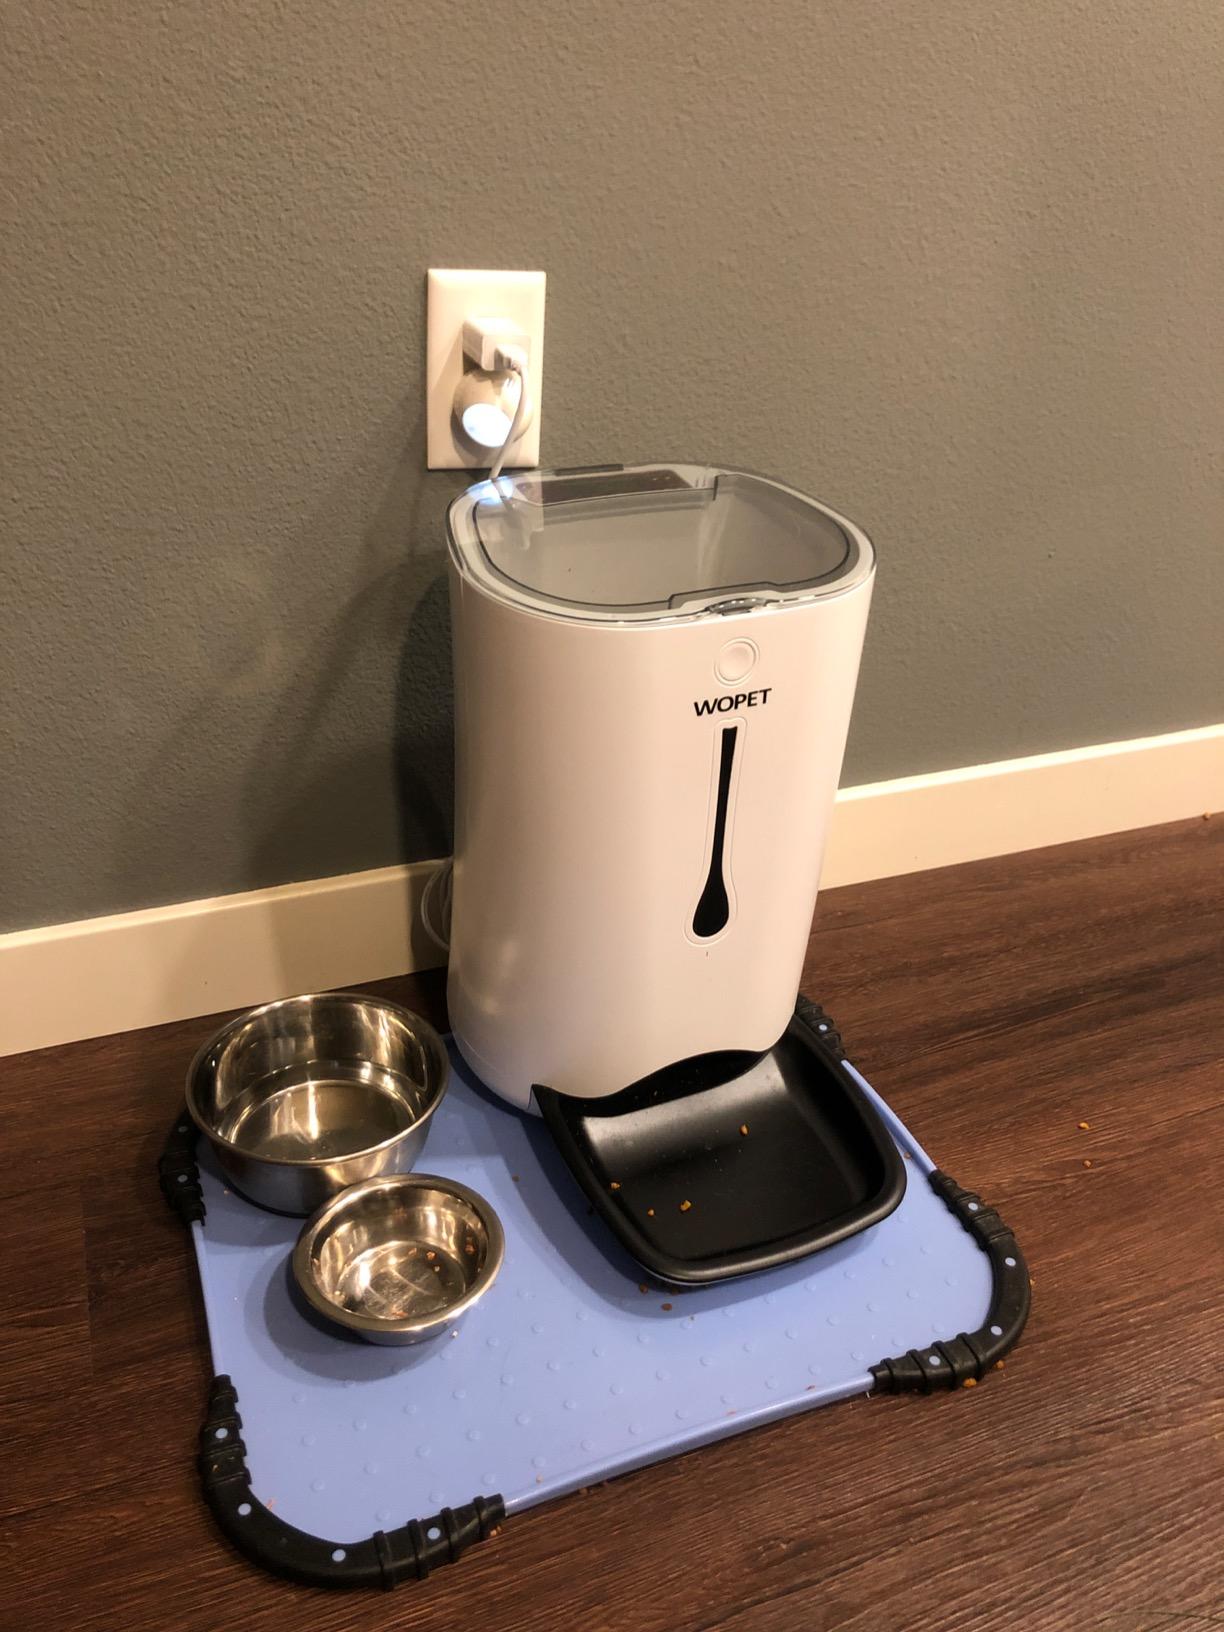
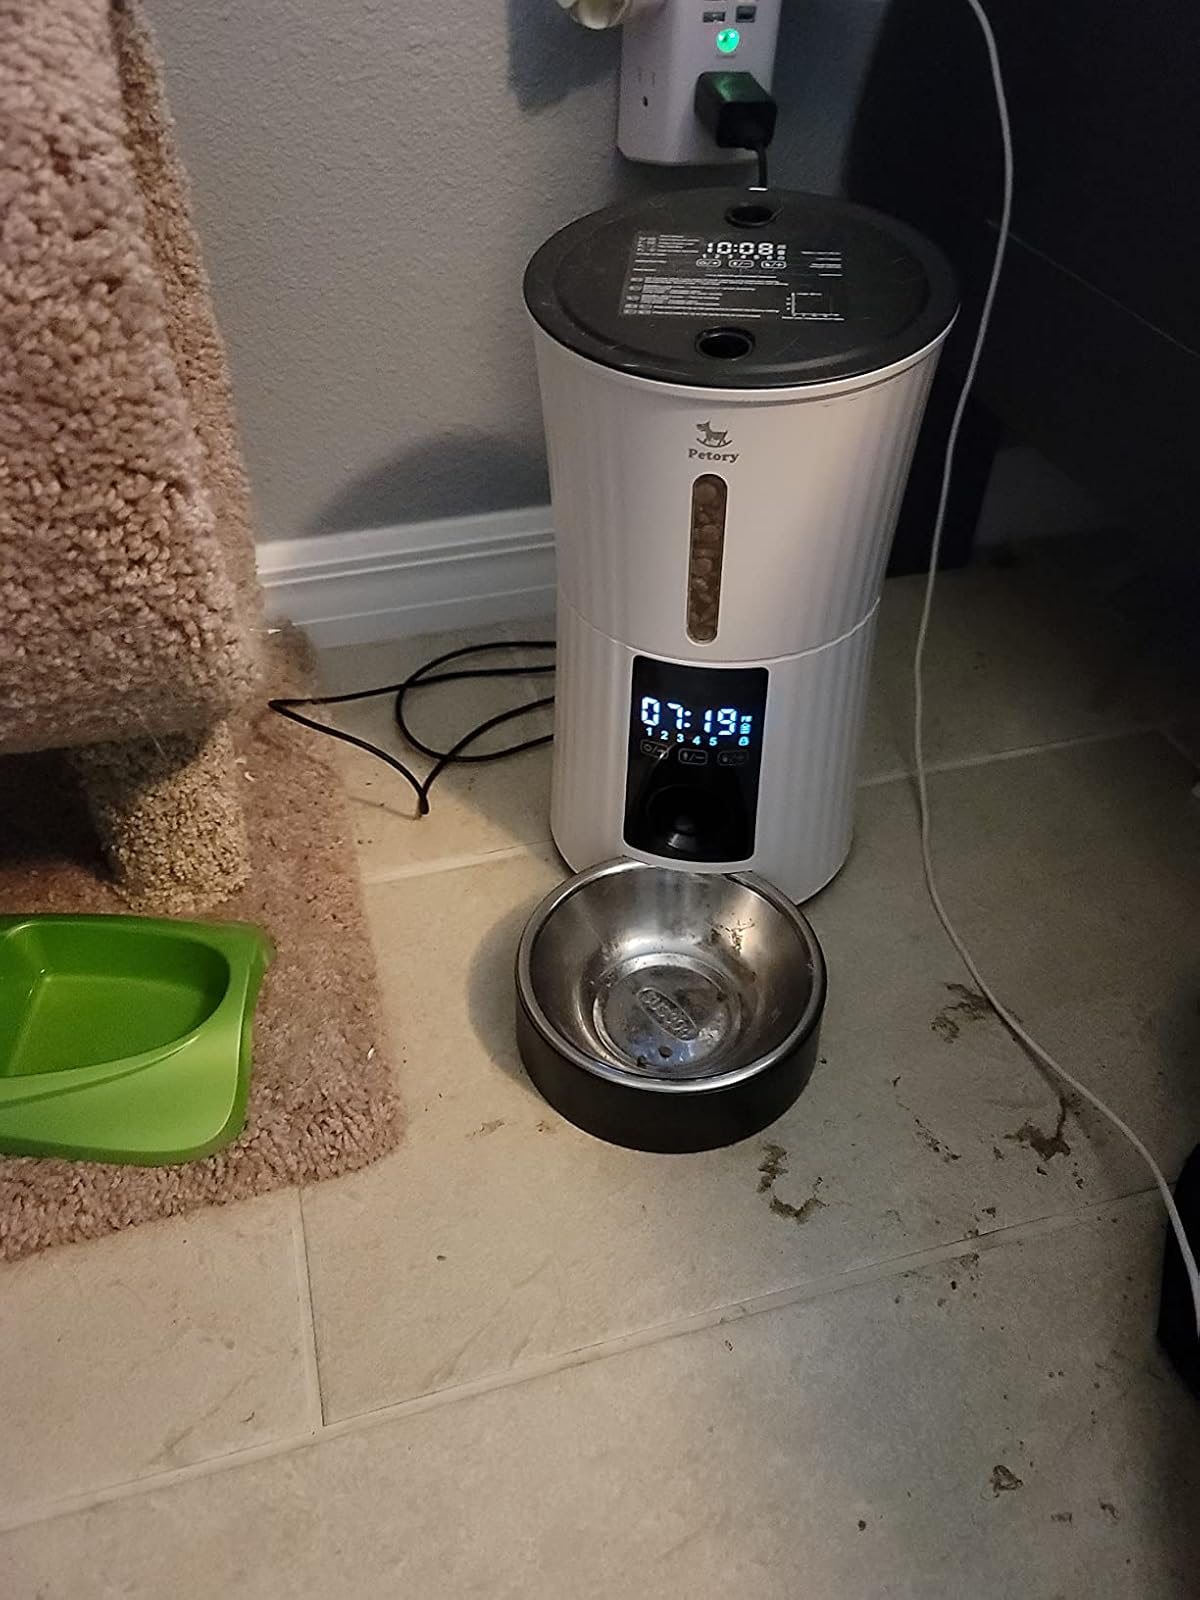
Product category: items_feeder
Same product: no